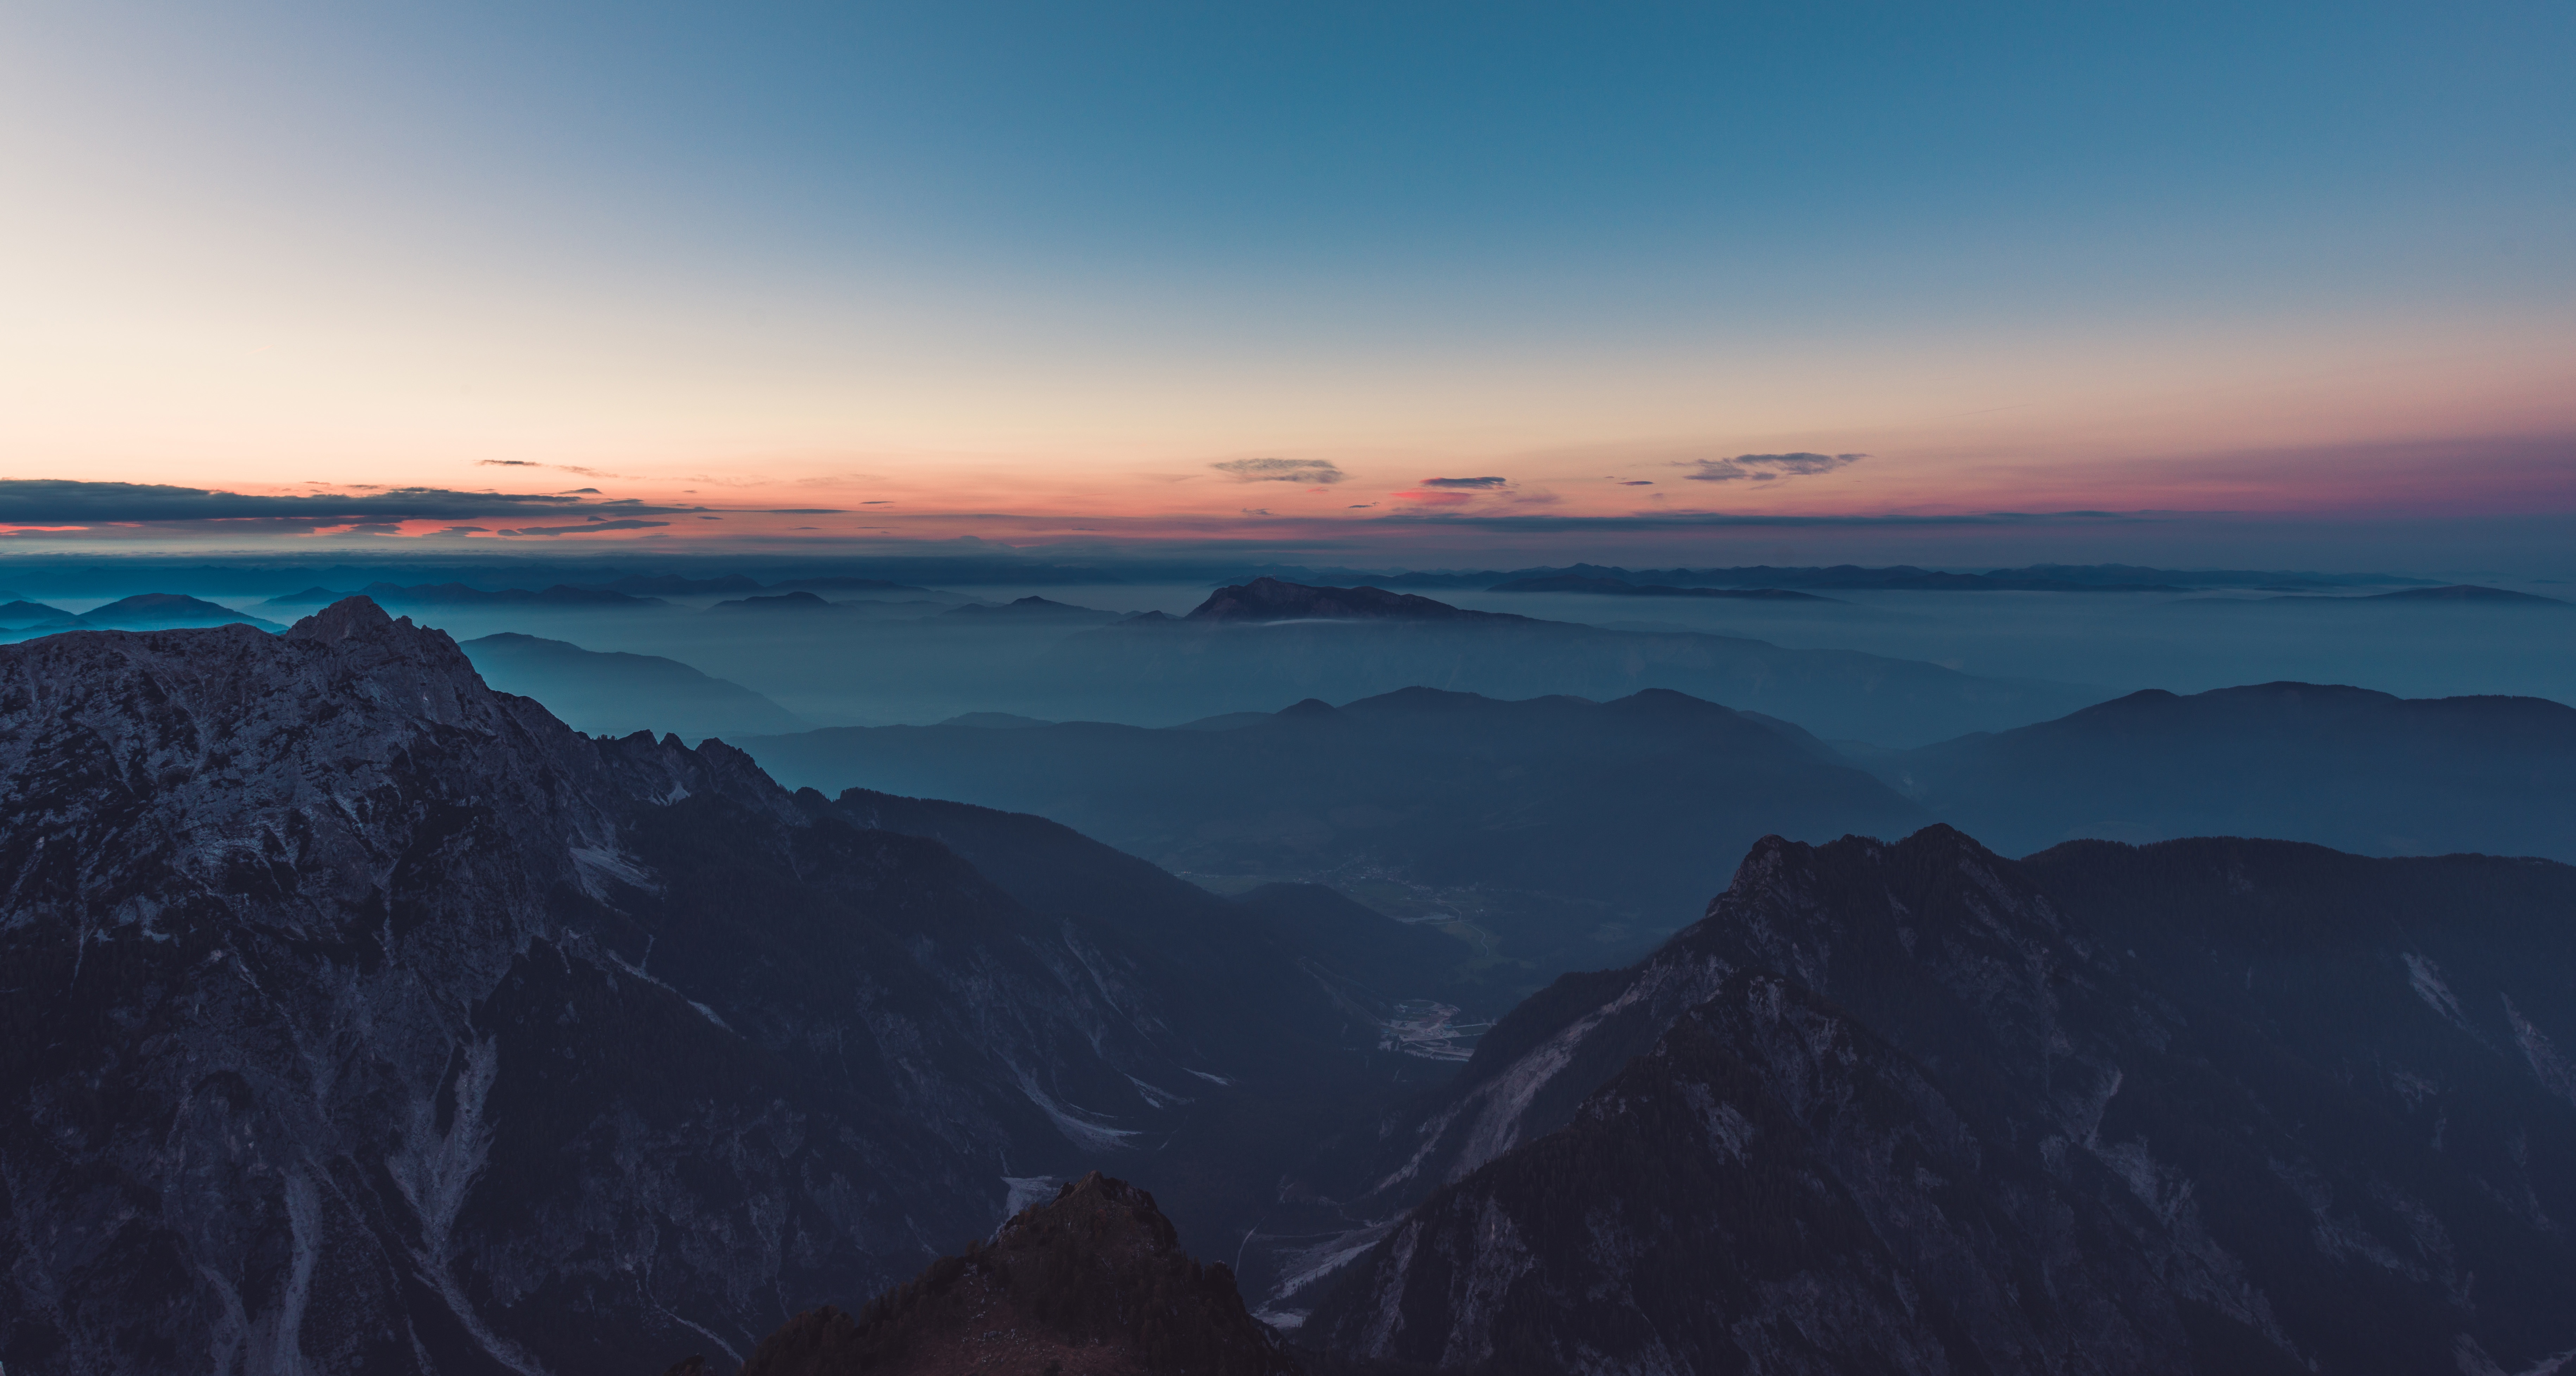
landscape, nature, rock, horizon, mountain, cloud, sky, sunrise, sunset, morning, dawn, mountain range, dusk, evening, terrain, summit, alps, landform, geographical feature, atmospheric phenomenon, mountainous landforms